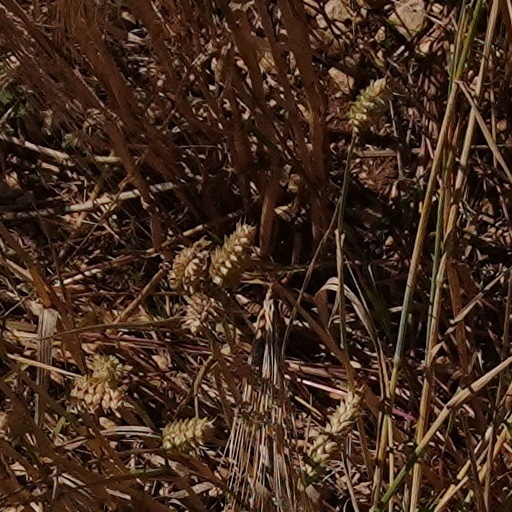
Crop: wheat